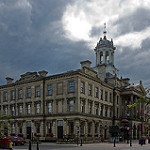
Label: buildings